Lei Ting curse charm

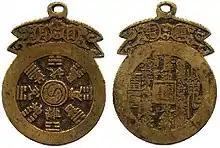
A Lei ting curse gourd charm.

Lei Ting curse charms, or "Lôi Đình curse charms", are a type of Chinese and Vietnamese numismatic charms. These charms can be described as a talismanic coin as they are often based on Chinese cash coins but can also have round holes instead of square ones and may also be shaped like gourd charms.